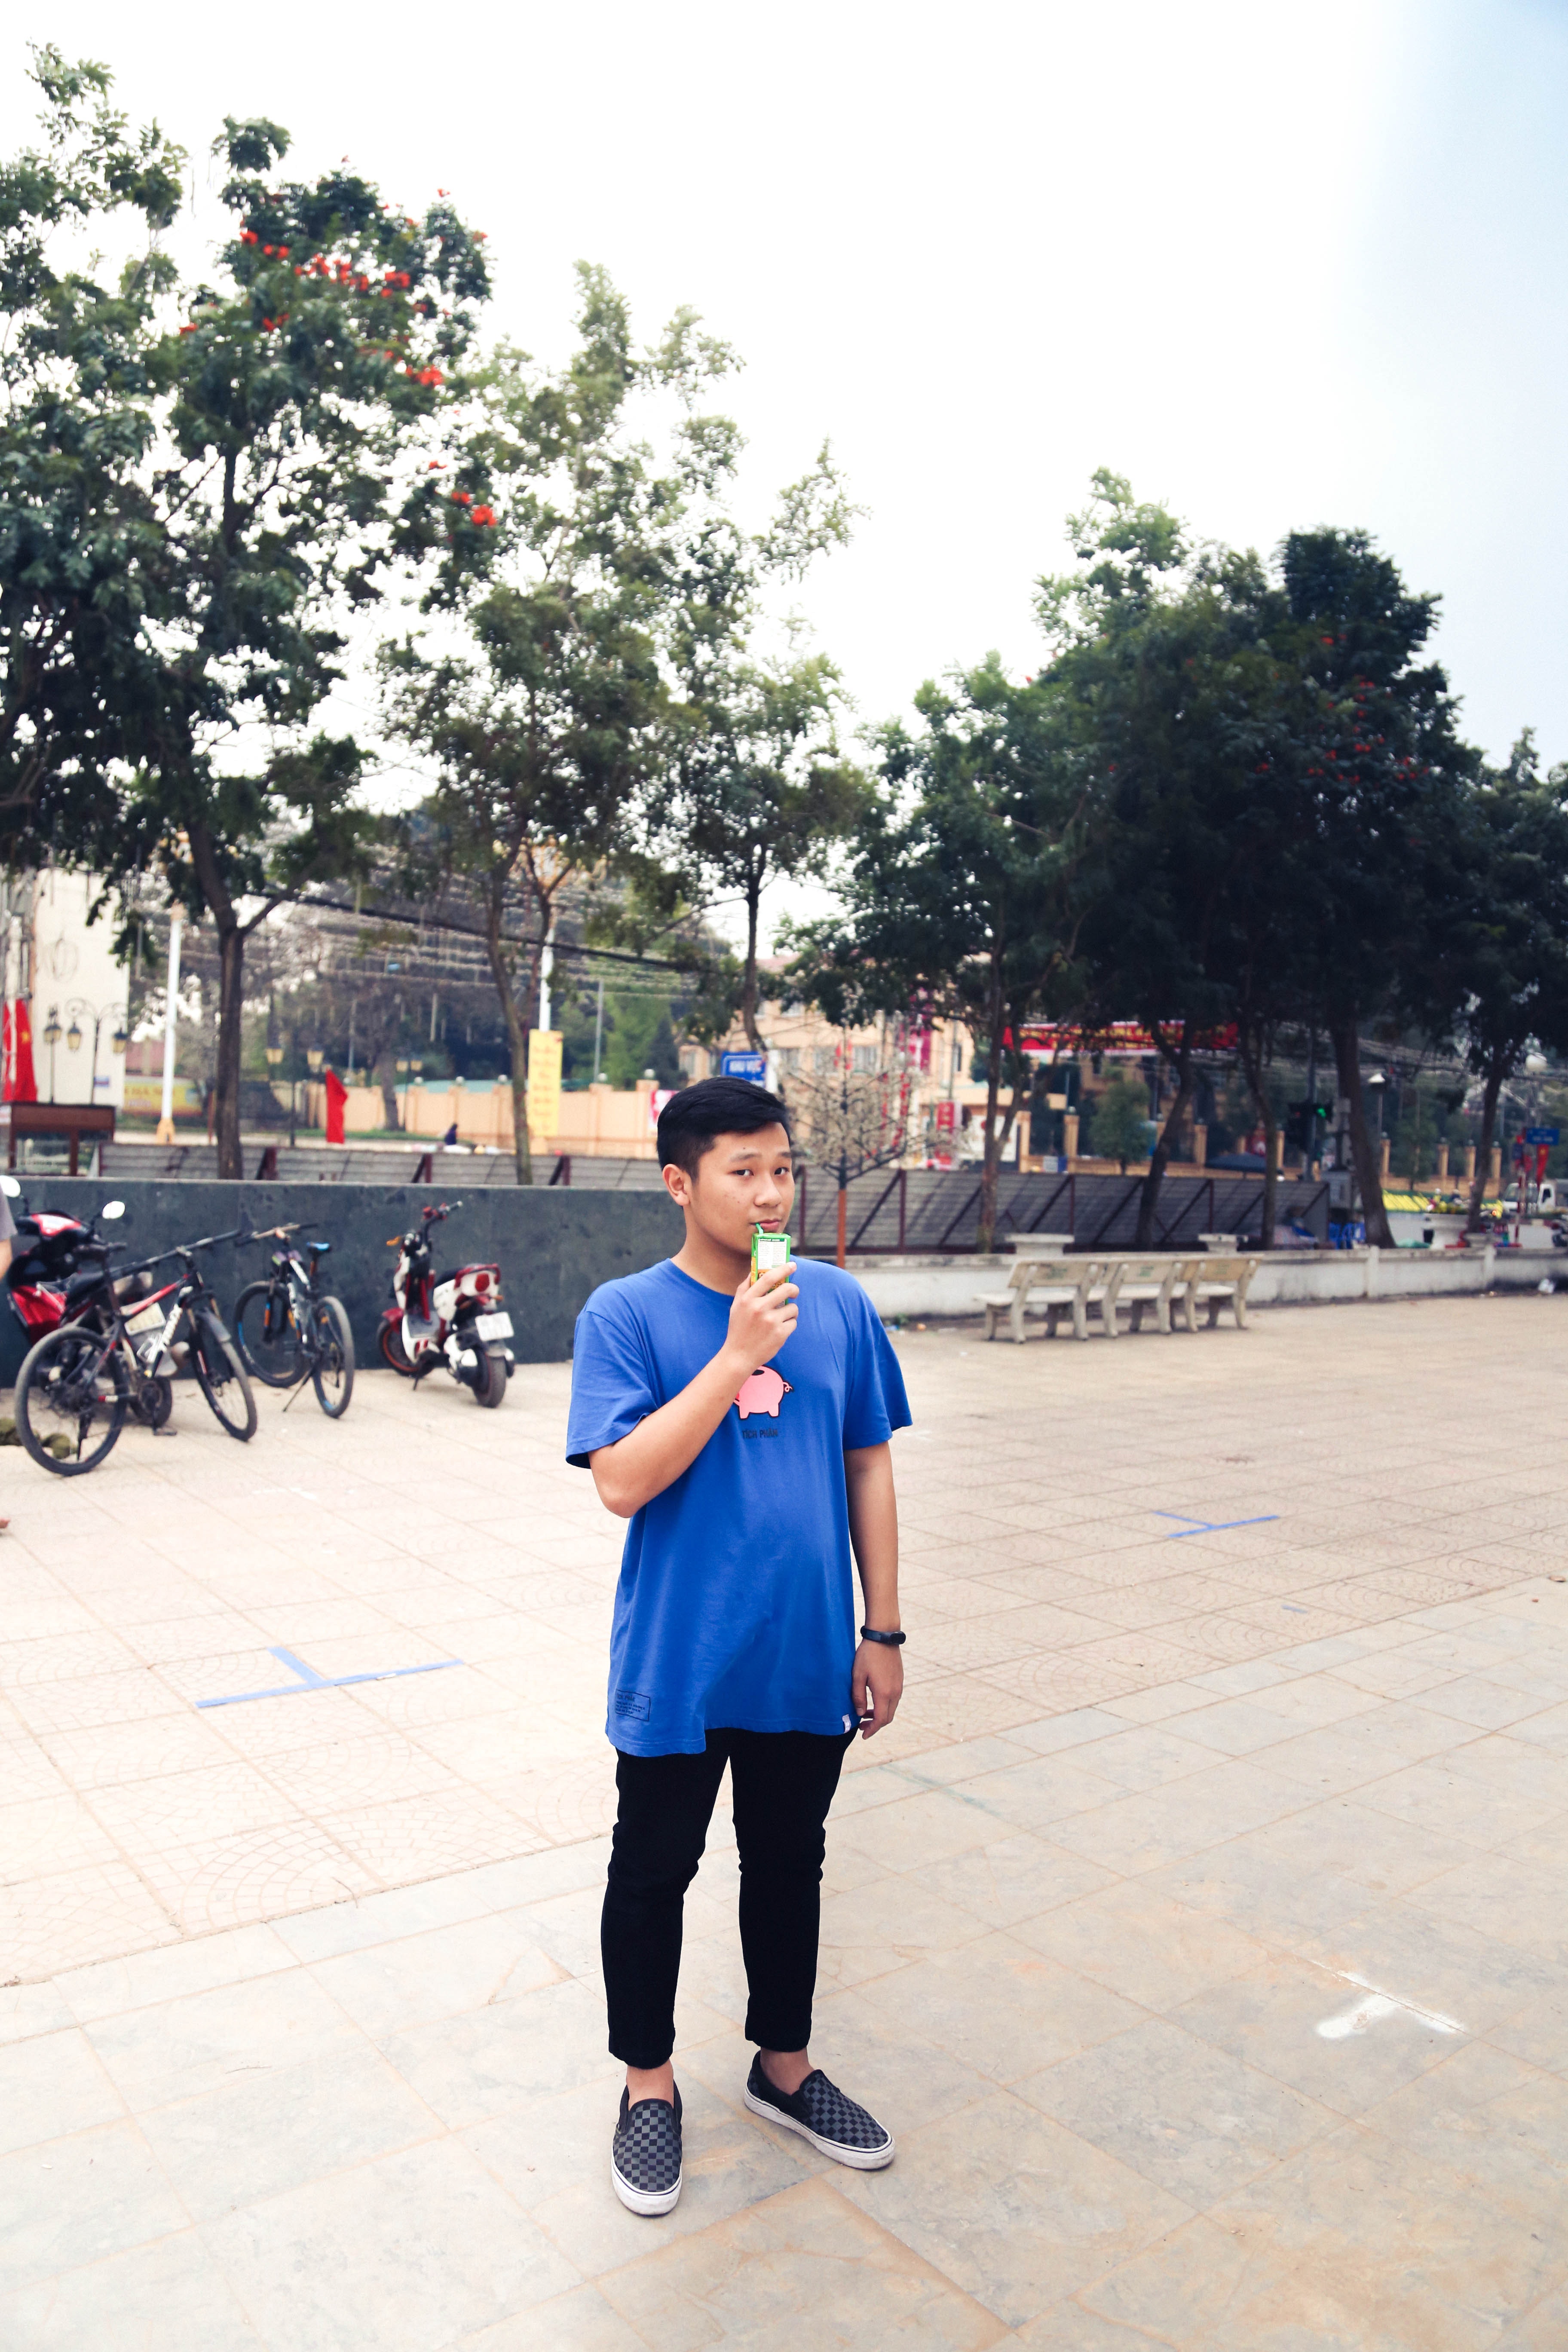
snapshot, vacation, tourism, tree, leisure, photography, temple, recreation, plant, electric blue, street, travel, city